Castell Coch

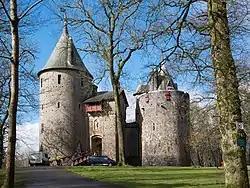
The main entrance to Castell Coch) is a 19th-century Gothic Revival castle built above the village of Tongwynlais in Wales. The first castle on the site was built by the Normans after 1081 to protect the newly conquered town of Cardiff and control the route along the River Taff. Abandoned shortly afterwards, the castle's earth motte was reused by Gilbert de Clare as the basis for a new stone fortification, which he built between 1267 and 1277 to control his freshly annexed Welsh lands. This castle may have been destroyed in the native Welsh rebellion of 1314. In 1760, the castle ruins were acquired by John Stuart, 3rd Earl of Bute, as part of a marriage settlement that brought the family vast estates in South Wales.